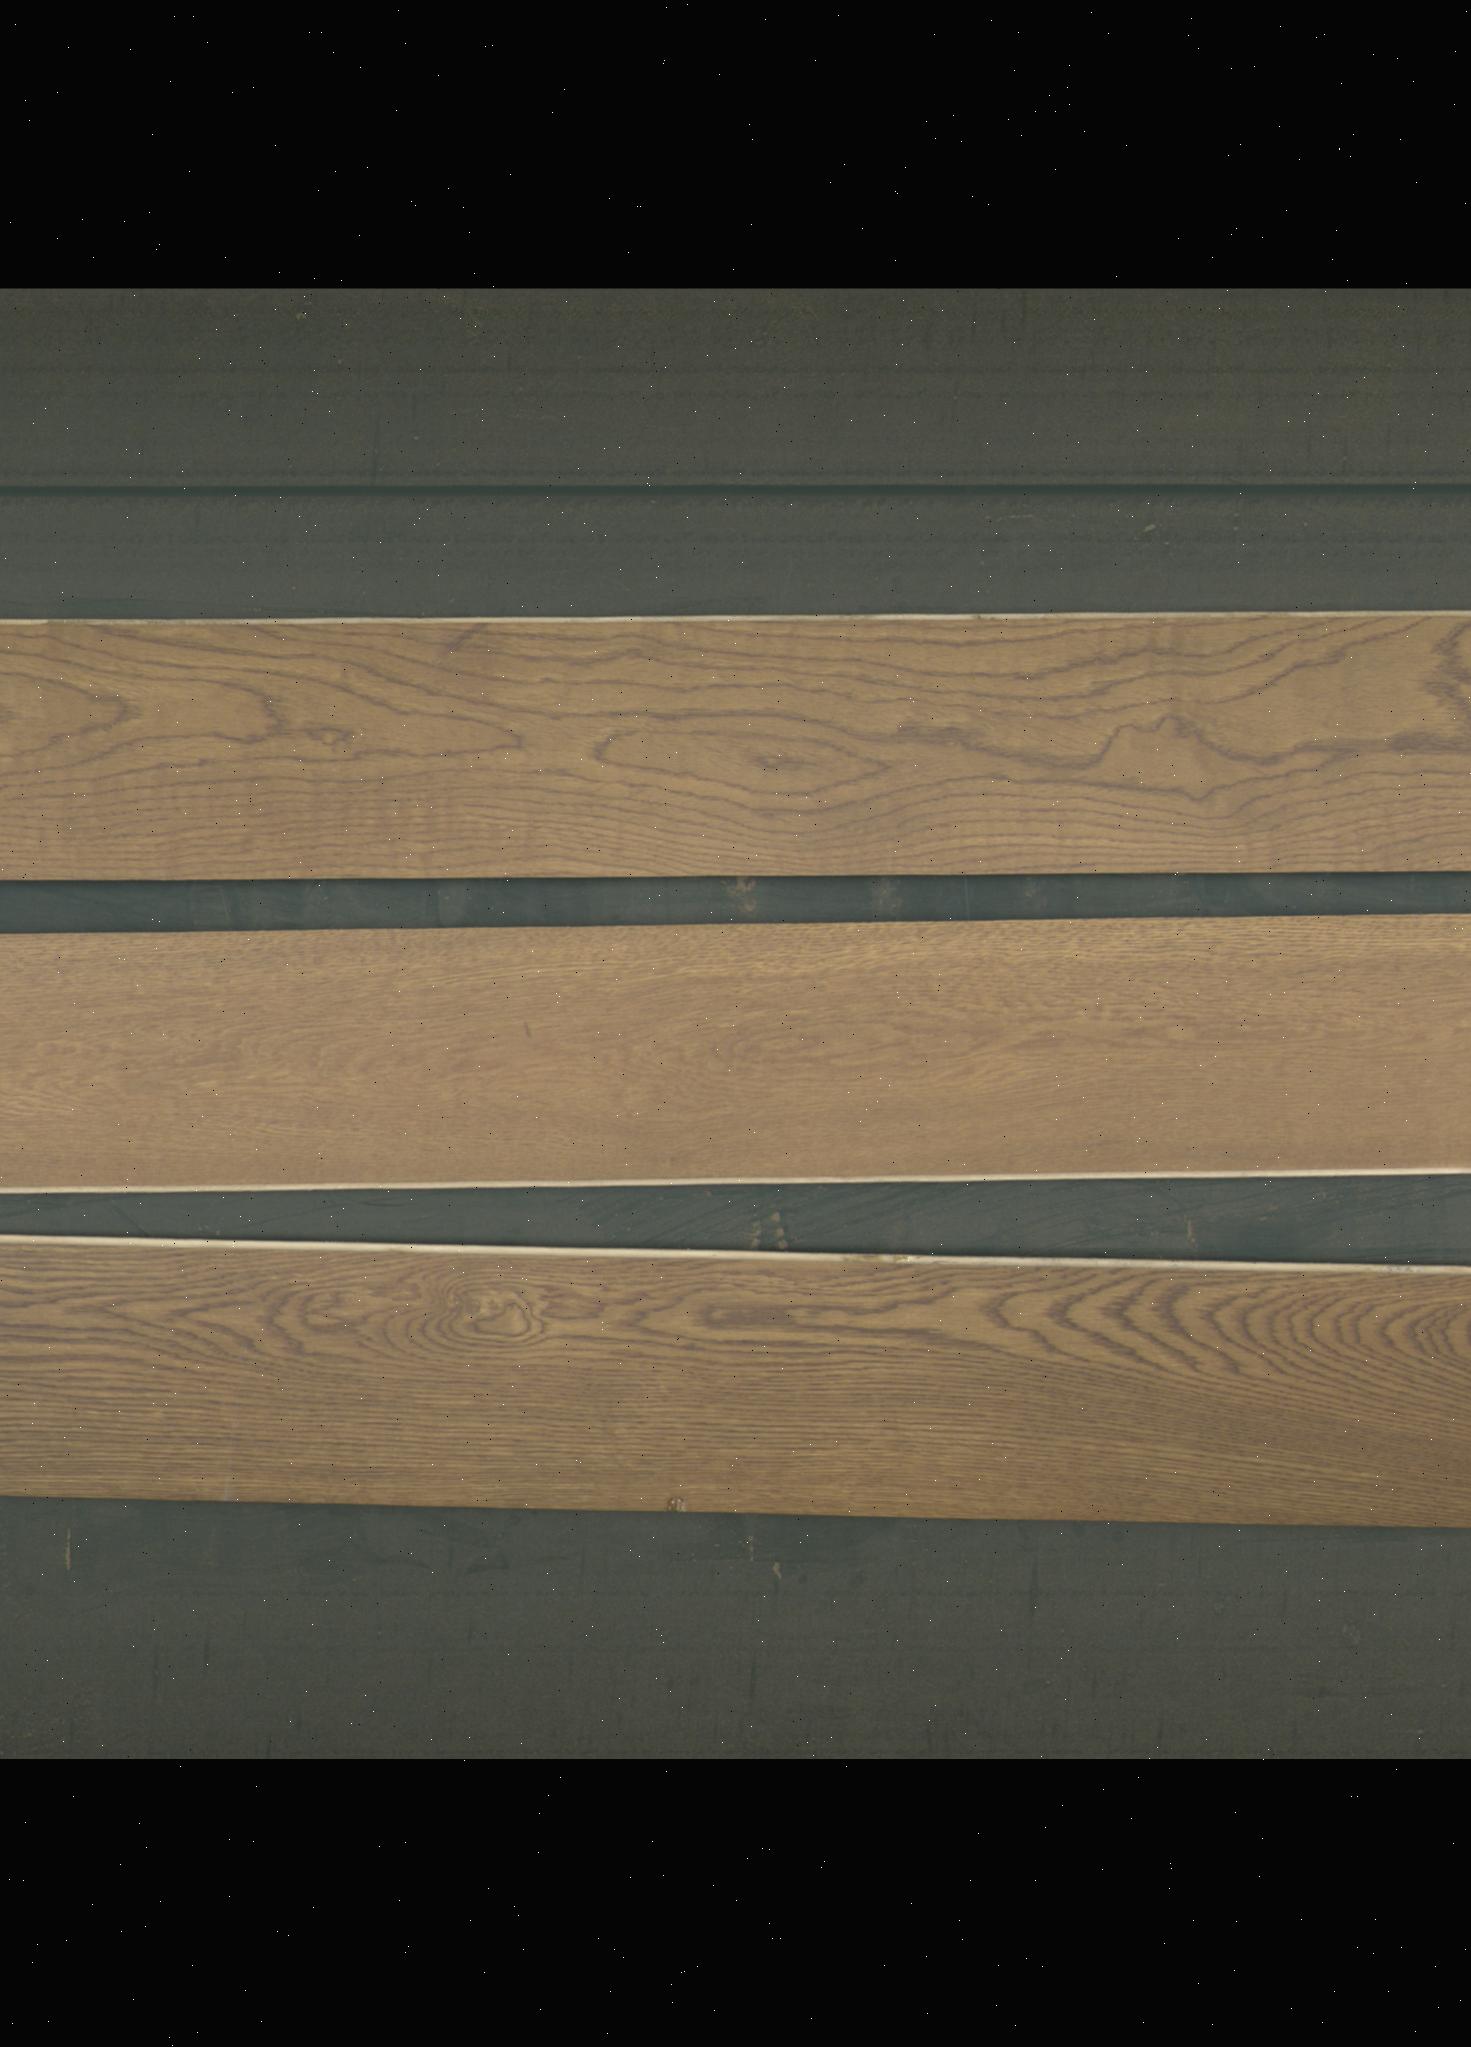
Label: mixers